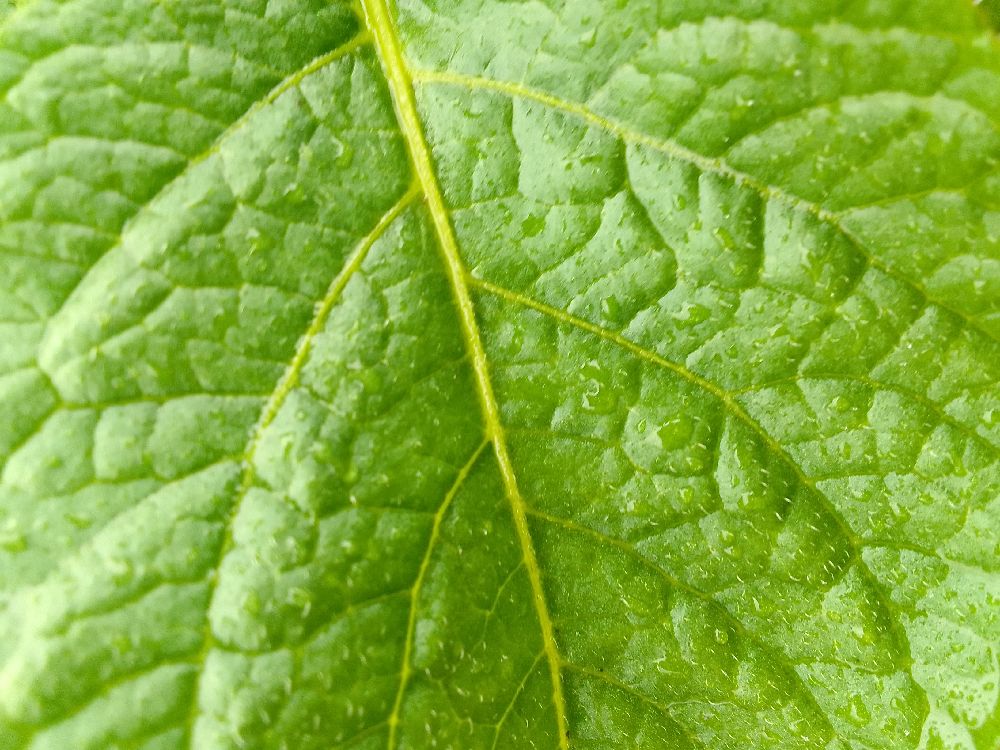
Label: Healthy